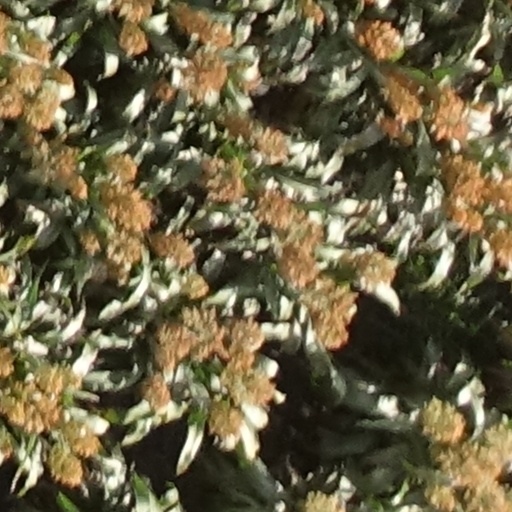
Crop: sorghum